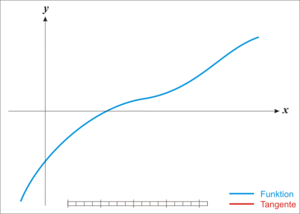
En analyse numérique, la méthode de Newton ou méthode de Newton-Raphson est, dans son application la plus simple, un algorithme efficace pour trouver numériquement une approximation précise d'un zéro d'une fonction réelle d'une variable réelle. Cette méthode doit son nom aux mathématiciens anglais Isaac Newton et Joseph Raphson, qui furent les premiers à la décrire pour la recherche des solutions d'une équation polynomiale. Thomas Simpson élargit considérablement le domaine d'application de l'algorithme en montrant, grâce à la notion de dérivée, comment on pouvait l'utiliser pour calculer une solution d'une équation non linéaire, pouvant ne pas être un polynôme, et d'un système formé de telles équations.